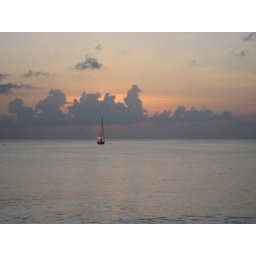
We think they paid the sail boats to cruise by at sunset